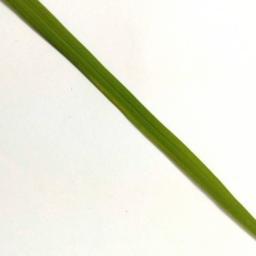
Label: Rice___Healthy